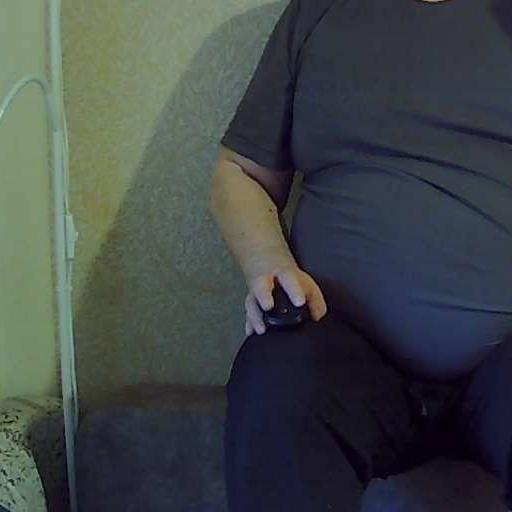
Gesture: no_gesture